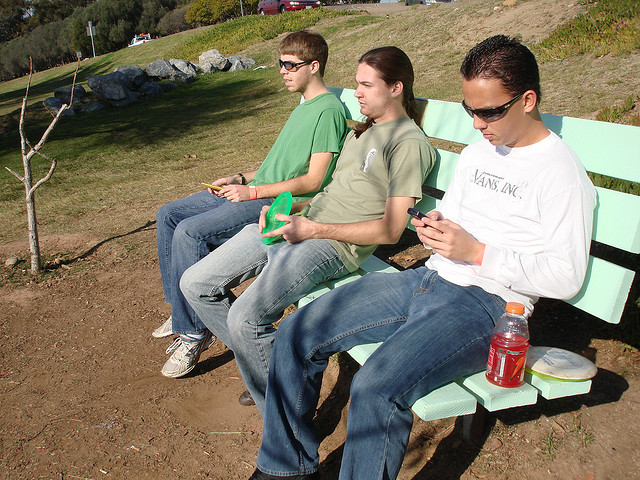
user: Given an image and a question. Answer the question in a short answer. Question: What is the man in the white shirt drinking? Short Answer:
assistant: gatorade